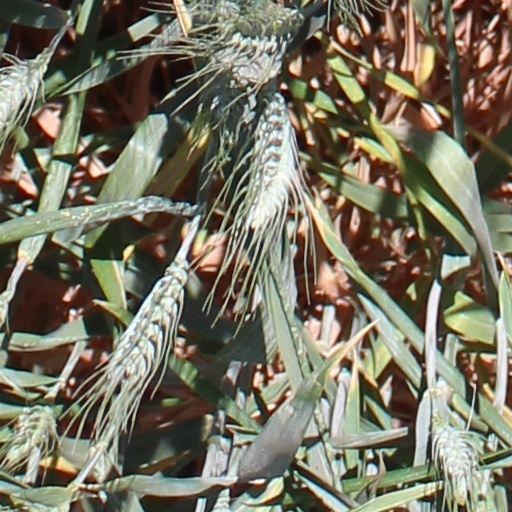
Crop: wheat